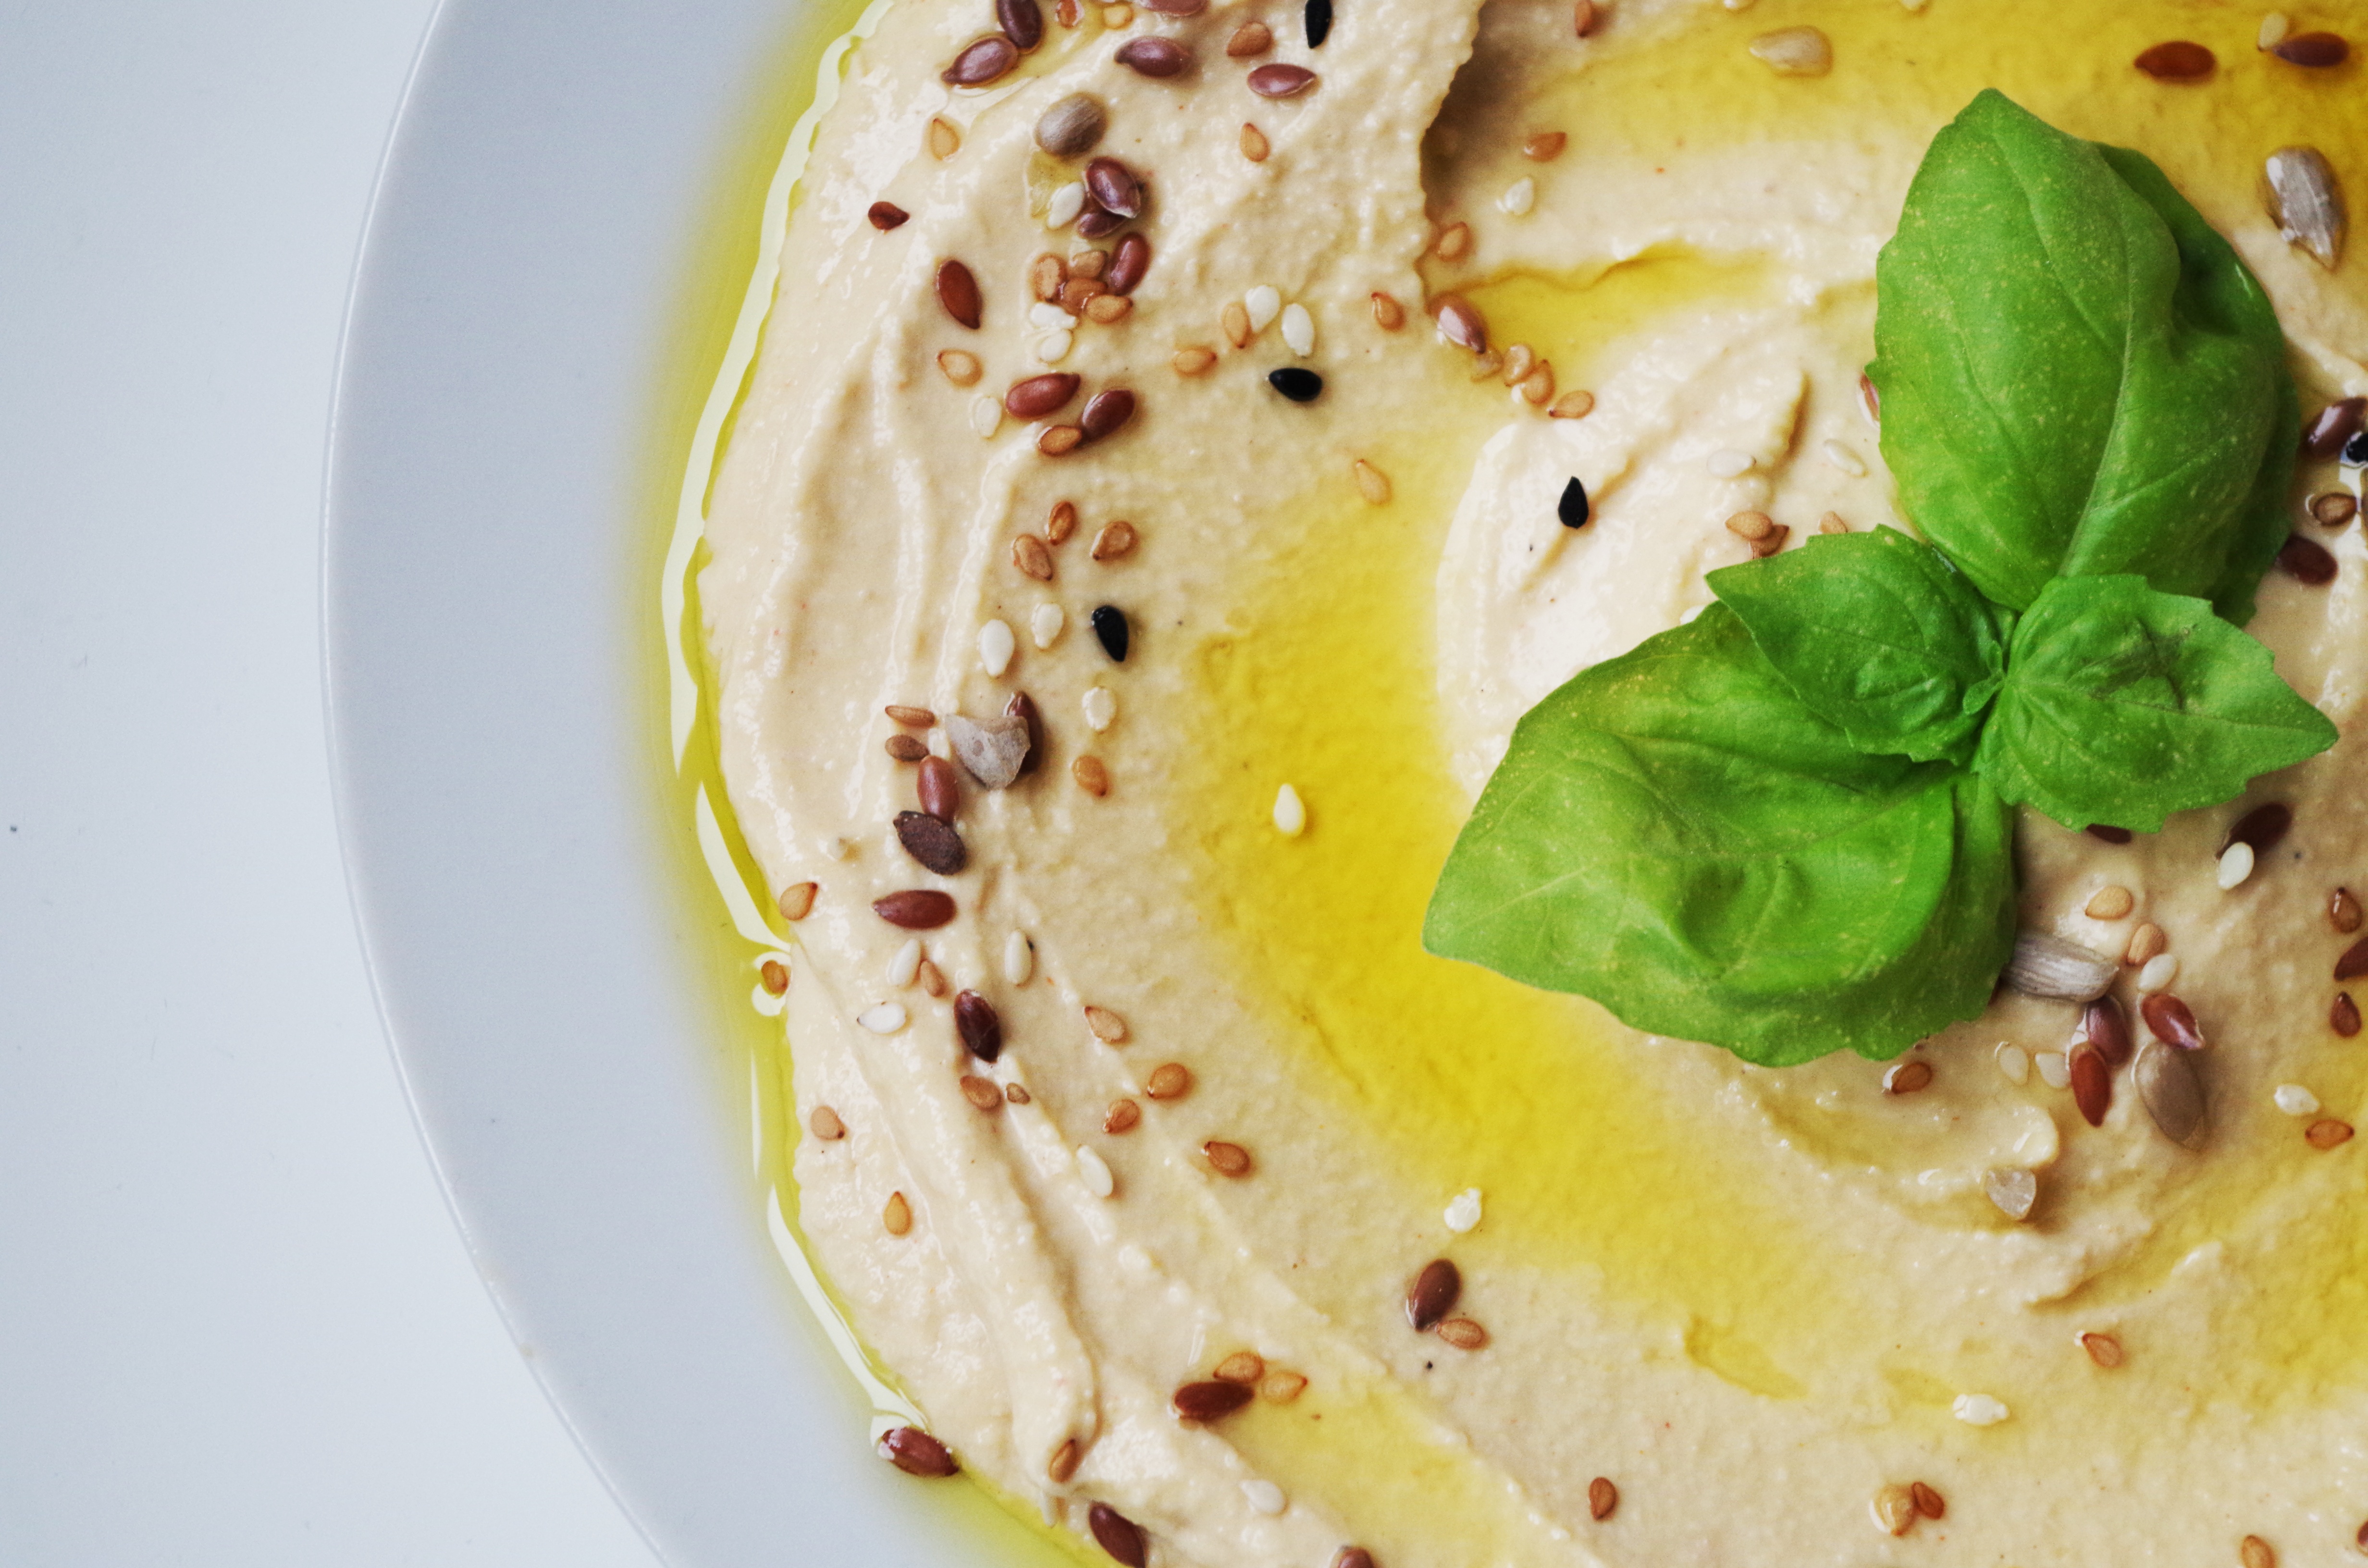
foliage, dish, meal, food, produce, vegetable, plate, breakfast, healthy, cuisine, basil, sunflower, seeds, tortilla, flax, sesame, grains, paste, chickpeas, appetizer, served, flowering plant, hummus, close east, land plant